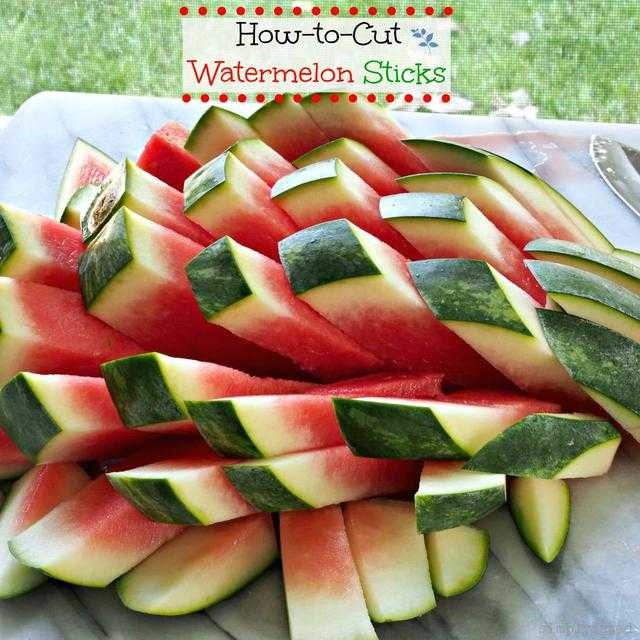
Label: Watermelon